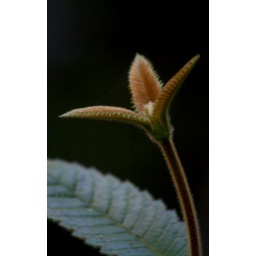
taken leura blue mountains under a dark tree canopy, found this leaf formation that looked like a stunning flower